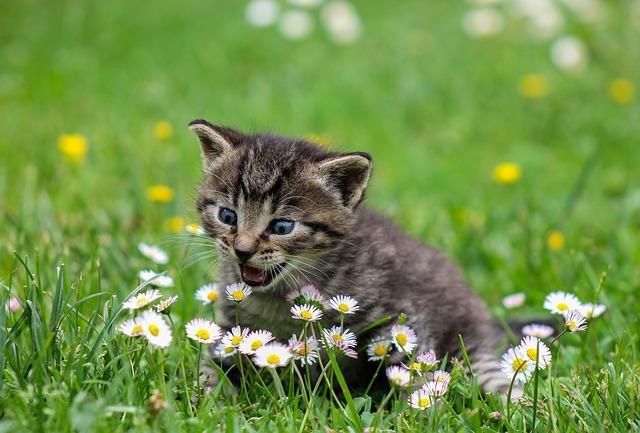
cat